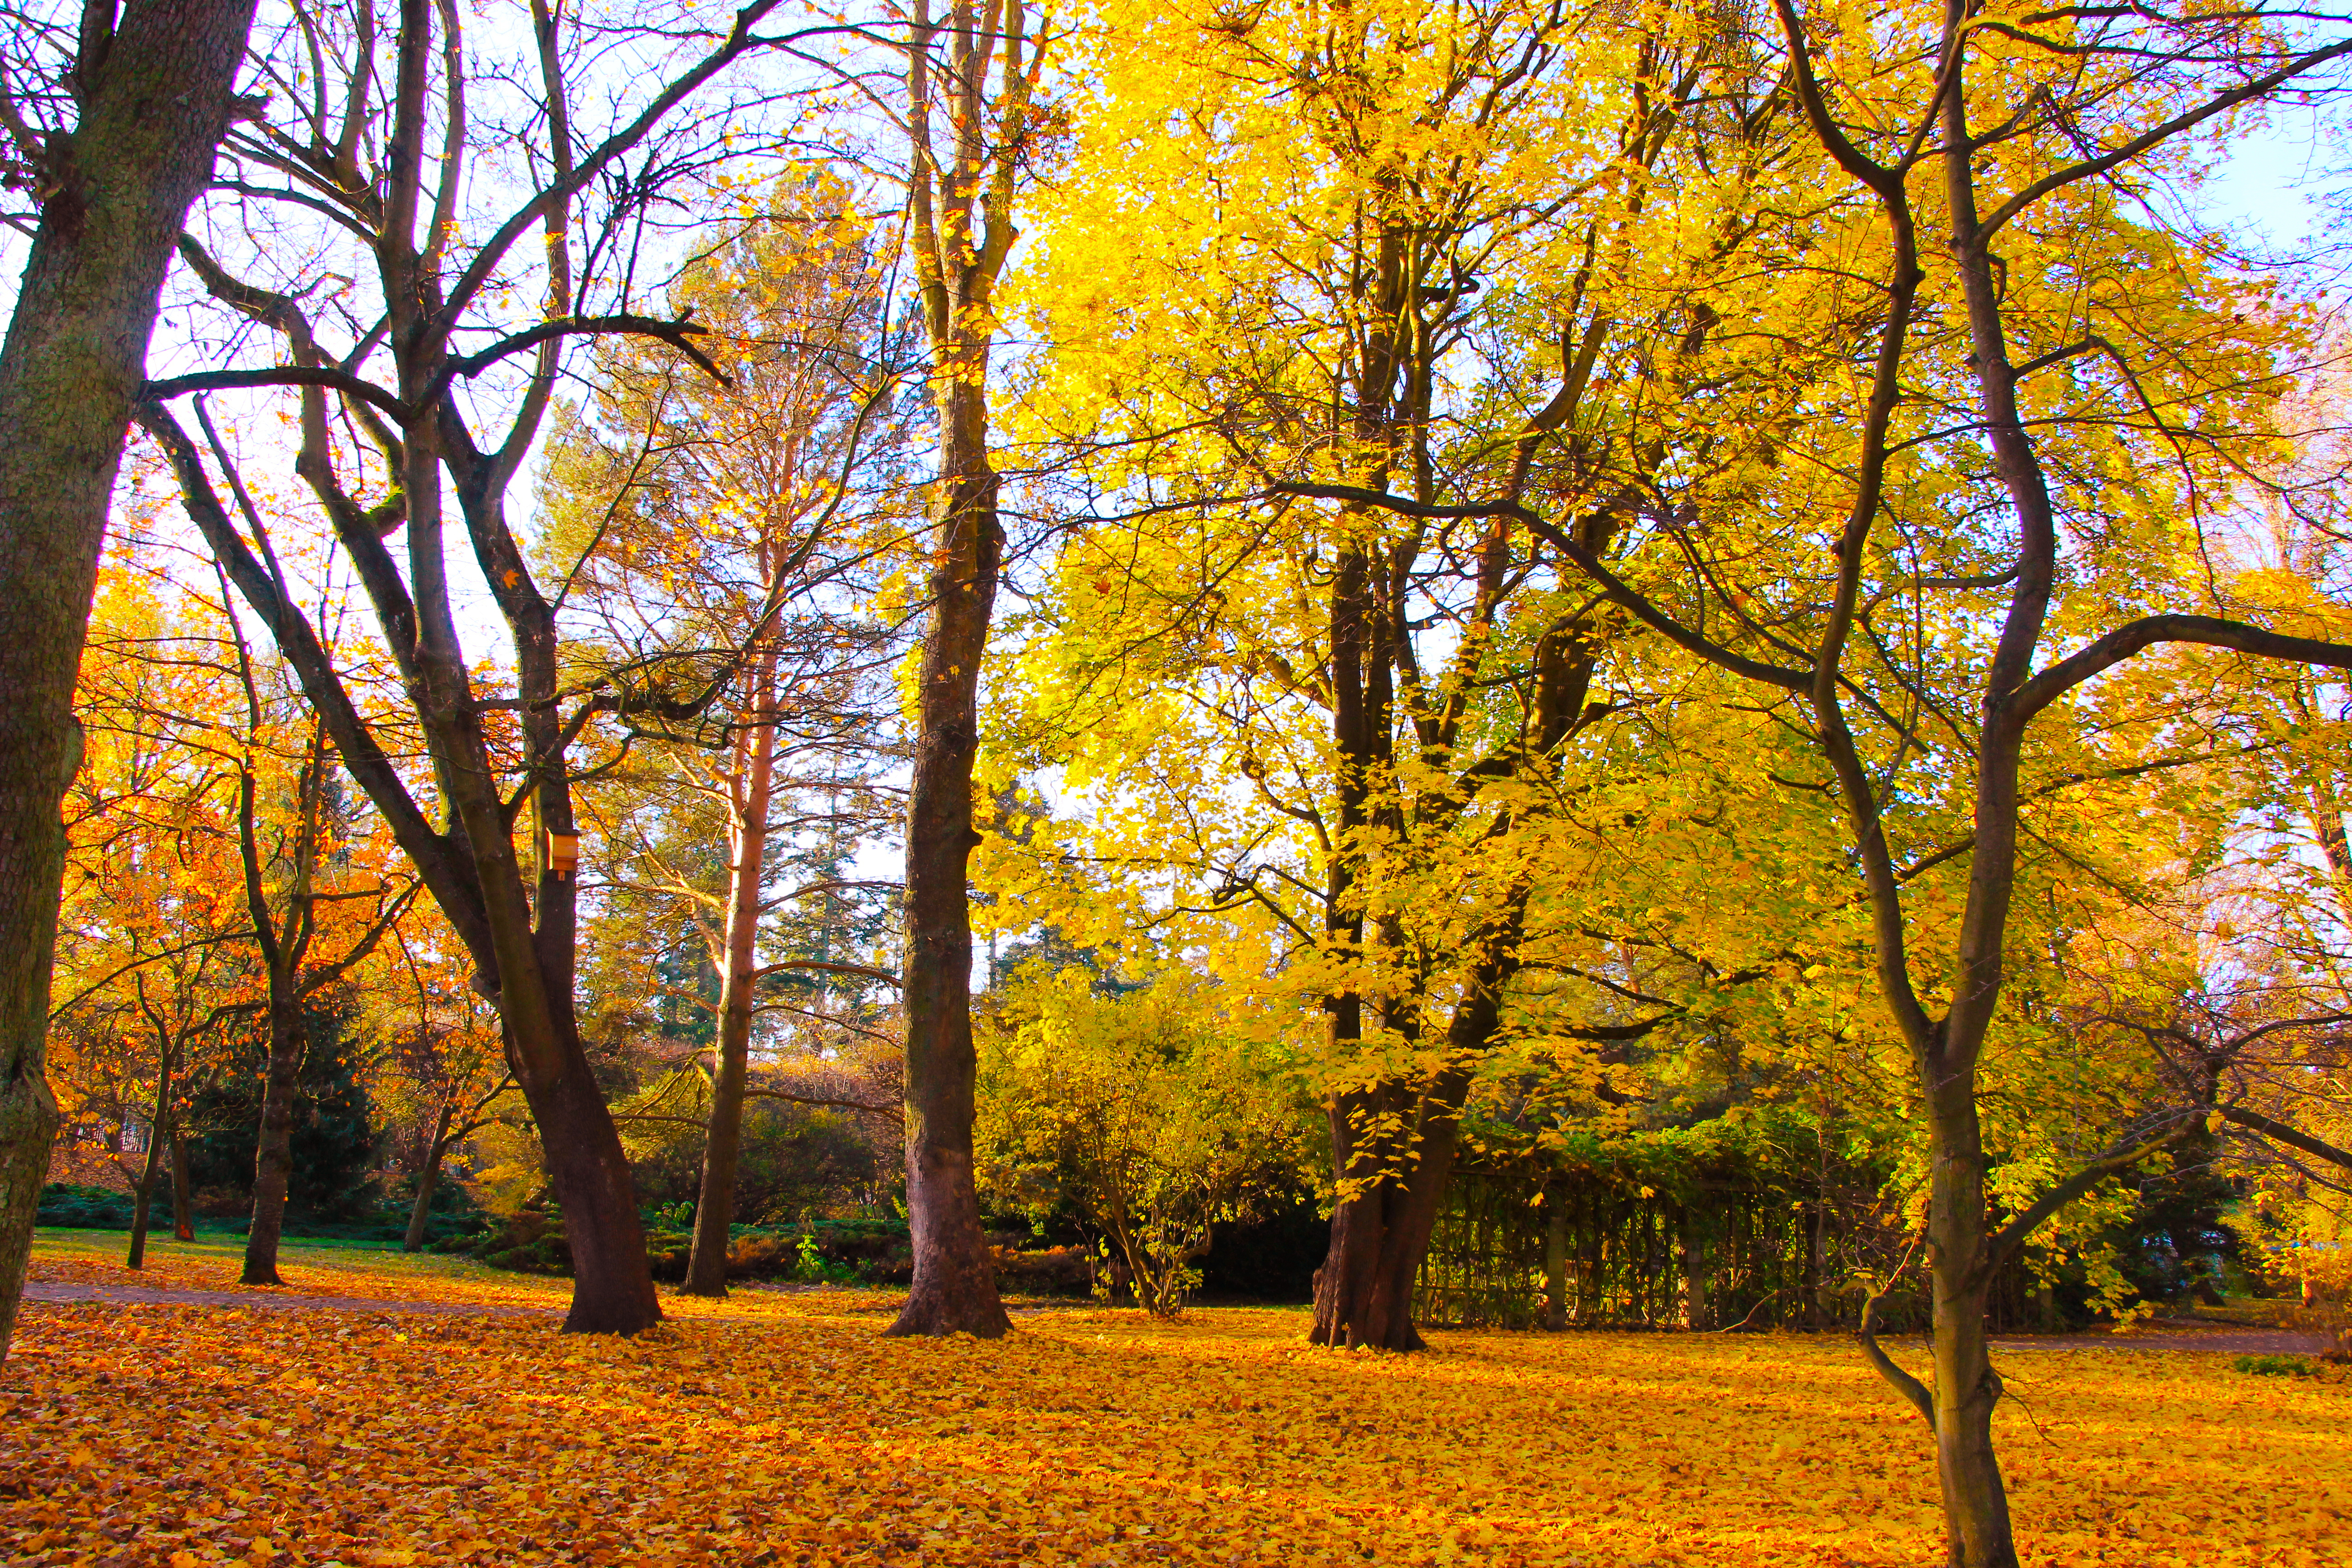
park, autumn, fall, tree, plant, People in nature, natural landscape, leaf, natural environment, branch, yellow, vegetation, trunk, sky, biome, deciduous, wood, grass, landscape, Tints and shades, twig, forest, grove, flowering plant, temperate broadleaf and mixed forest, woodland, Northern hardwood forest, plant stem, flower